Rujm el-Hiri

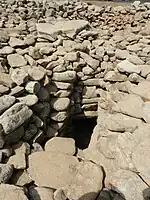
Entrance to burial chamber

The site's size and location, on a wide plateau which is also scattered with hundreds of dolmens, means that an aerial perspective is necessary to see the complete layout. The site was made from basalt rocks, common in the Golan Heights due to the region's history of volcanic activity. It is made from 37,500–40,000 tons of partly worked stone stacked up to high. M. Freikman estimates that the massive monument would have required more than 25,000 working days to build.